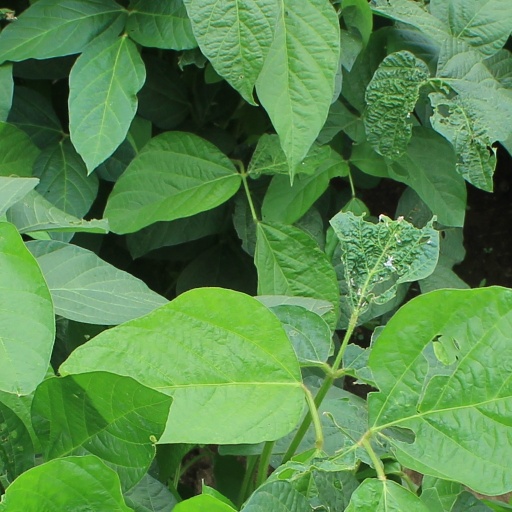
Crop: soybean